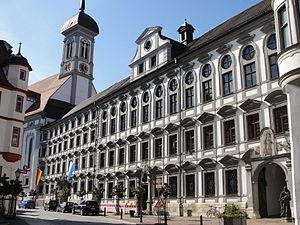
Le Collegium Saint Hieronymi aujourd'hui enseignants bavarois 'Institut de formation Italiano: Training Institute Il Collegium S. Hieronymi oggi Insegnanti bavarese '
Le collège Saint-Jérôme était une école supérieure cum Gymnasium fondé en 1549 à Dillingen par le prince-évêque d'Augsbourg, le cardinal Othon Truchsess de Waldbourg. Confié aux Jésuites en 1563, le collège est à l'origine de l'université de Dillingen et du Johann-Michael-Sailer-Gymnasium actuel. Il a été dirigé de 1563 à 1773 par les Jésuites.